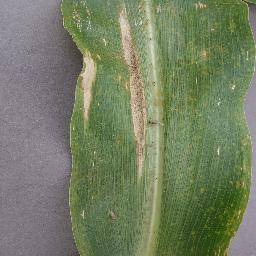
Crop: corn
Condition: (maize)_northern_blight